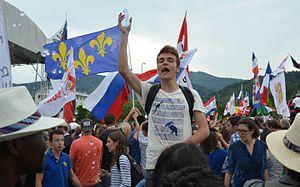
Les Journées mondiales de la jeunesse 2016 constituent la 31ᵉ édition des Journées mondiales de la jeunesse. Elles sont organisées par l’Église catholique polonaise et se déroulent du 26 au 31 juillet 2016 à Cracovie.